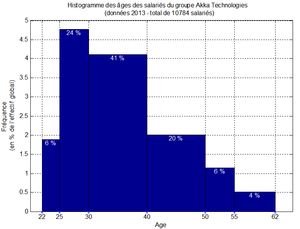
Répartition des effectifs du groupe Akka Technologies par tranches d'âge, en 2013. Données issues du Rapport Annuel 2013 &#91